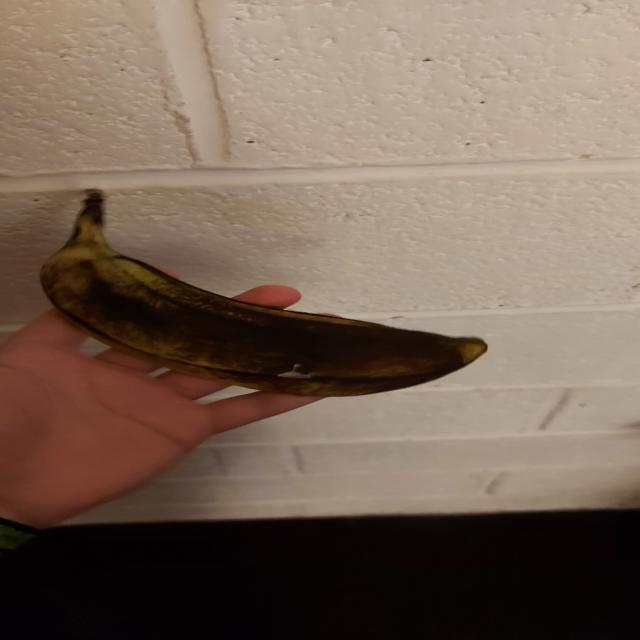
Label: bananas